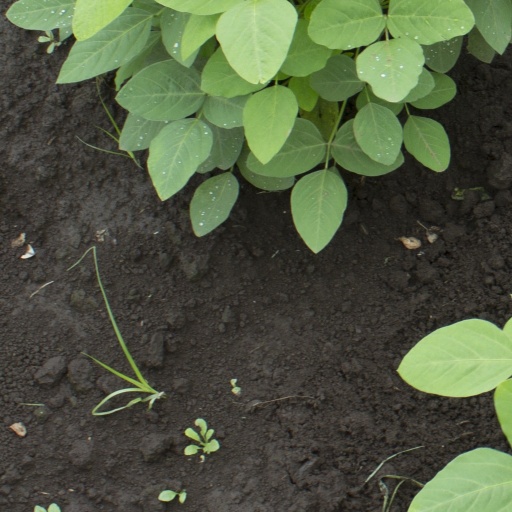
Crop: soybean